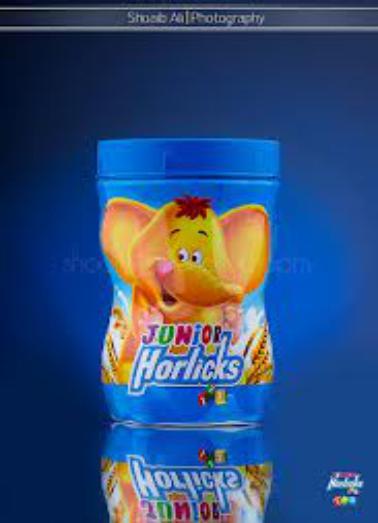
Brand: Horlicks
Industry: Food